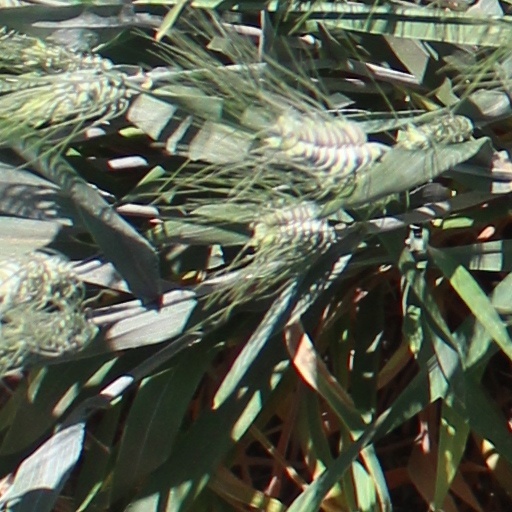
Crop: wheat